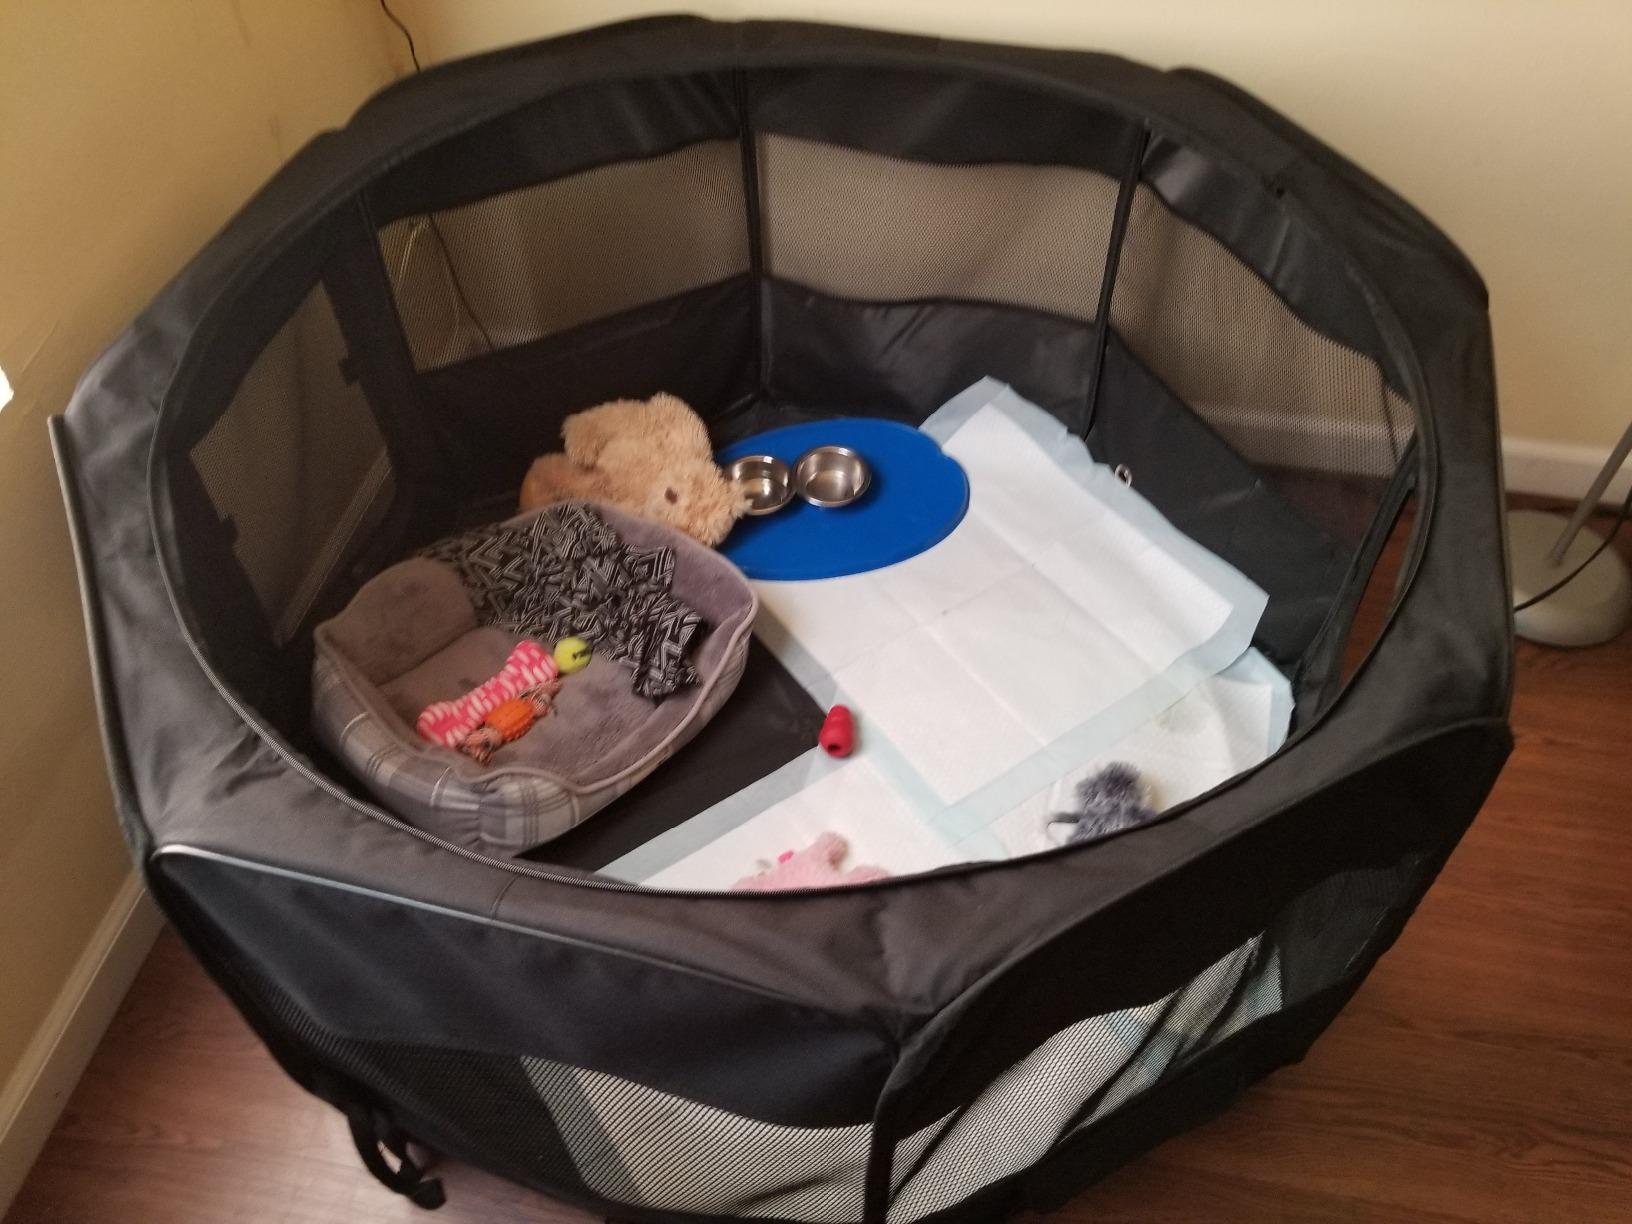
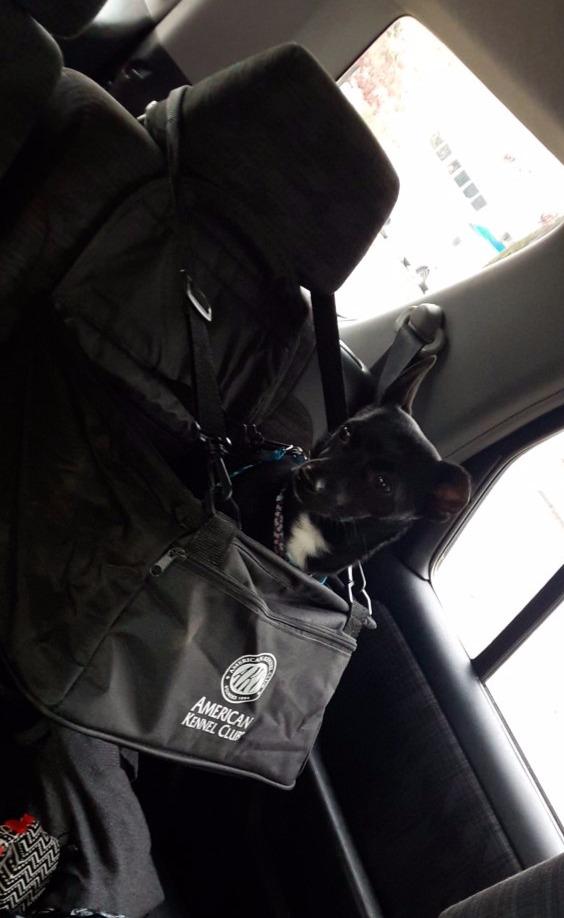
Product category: items_kennel
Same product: no